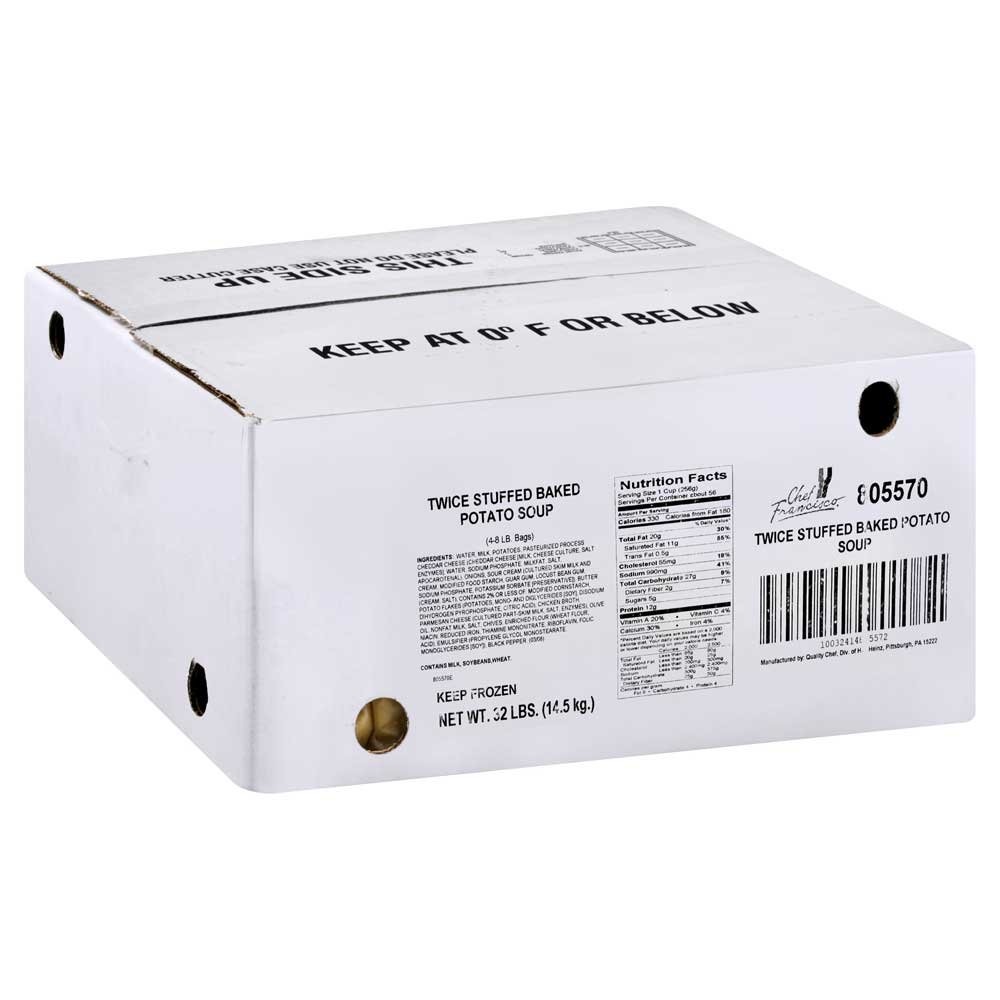
Item Name: Chef Francisco Twice Baked Stuffed Potato Soup - 8 lb. bag, 4 per case
Value: 4.0
Unit: Count

Price: 223.29